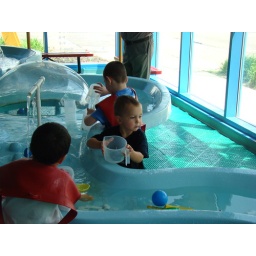
Austin play in the water table at the Dupage Children Musuem